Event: Nepal Earthquake
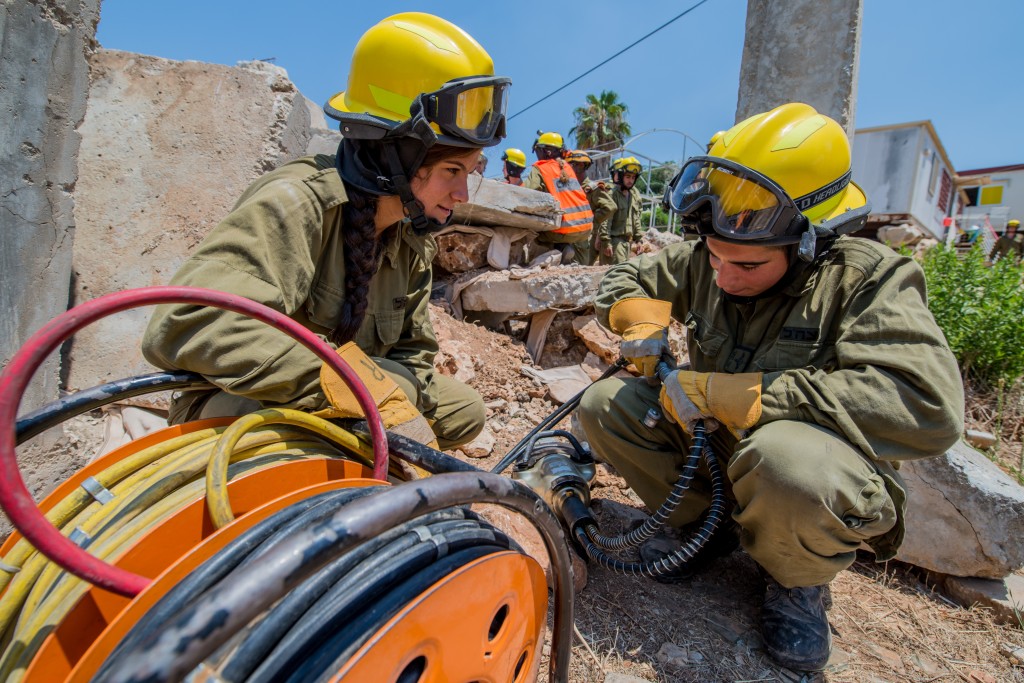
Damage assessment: no_damage